Unsustainable fishing methods

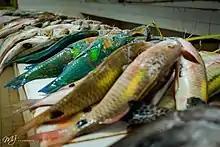
Parrotfish ("Sparisoma viride") shown to be lined up at a market

As fisheries are important both socially and economically, it is difficult to maintain a socioeconomic sustainable management system that considers the environmental impact of fishing methods, particularly in under-developed regions where communities rely on fisheries for their livelihood. Additionally, under-developed regions tend to lack fisheries management and enforcement. When compared to more developed regions in the world, under-developed regions, on average, account for three-fold greater harvest rates.